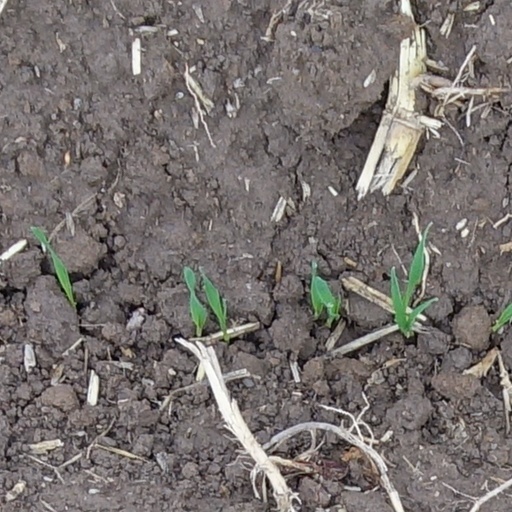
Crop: wheat